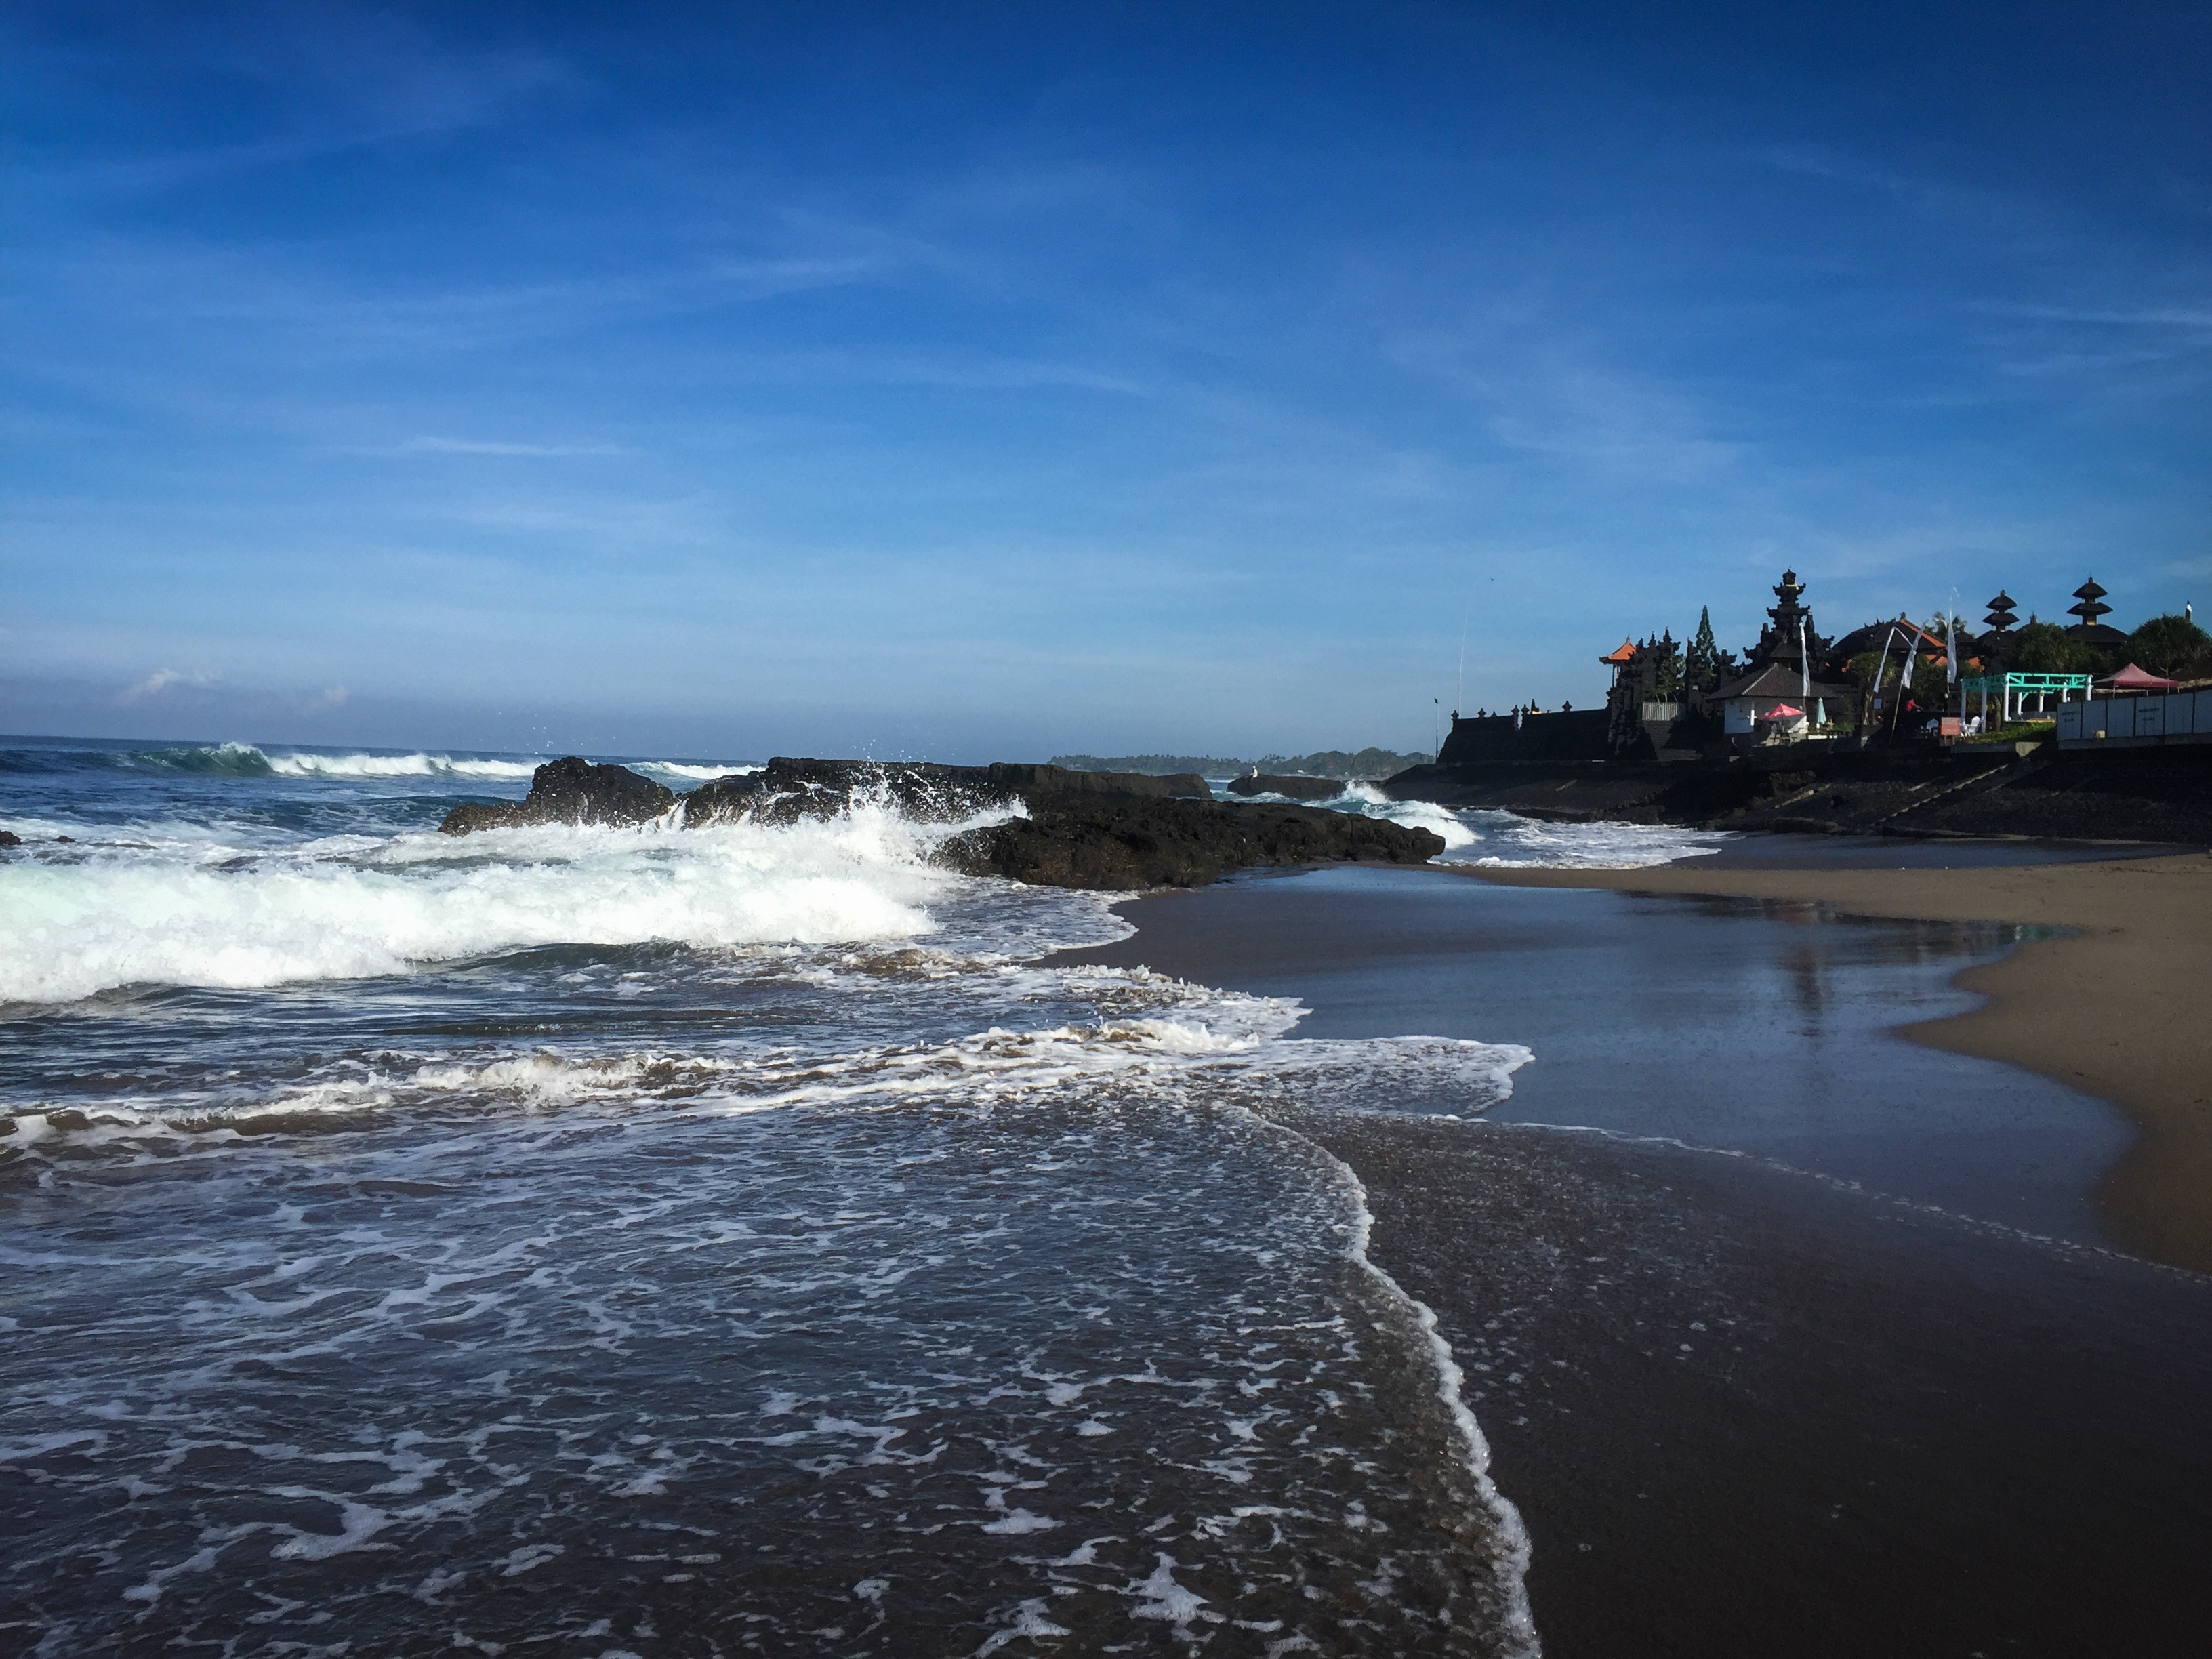
beach, sea, coast, water, ocean, horizon, cloud, sky, shore, wave, tide, bay, body of water, headland, cool image, indonesia, cool photo, cape, bali, wind wave, promontory, canggu, coastal and oceanic landforms